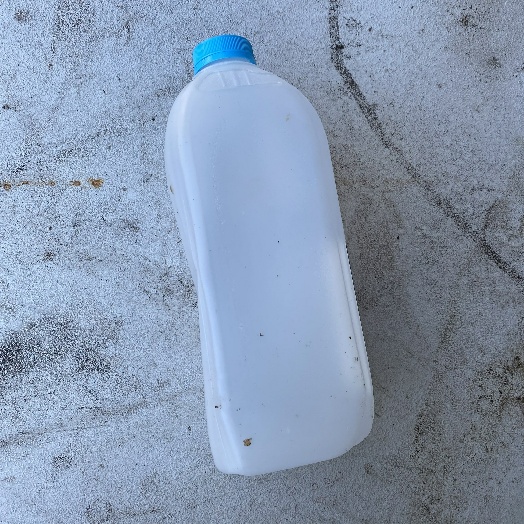
Label: Plastic